Rosina Brandram

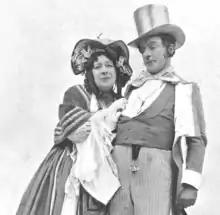
Brandram's final role: Ermerance de Champ d'Azur, in "Véronique", with George Graves, 1904

In 1903 Brandram appeared at the Adelphi Theatre as the Sea Witch and the Queen in Hood and Walter Slaughter's fairy pantomime, "Little Hans Andersen", together with former Savoy colleagues including Richard Temple, Walter Passmore and Henry Lytton. The following year, she appeared with Ruth Vincent at the Apollo Theatre as Ermerance de Champ d'Azur, in "Véronique". In September of that year, she sustained injuries in a carriage accident and in December 1904, her health obliged her to leave the cast.